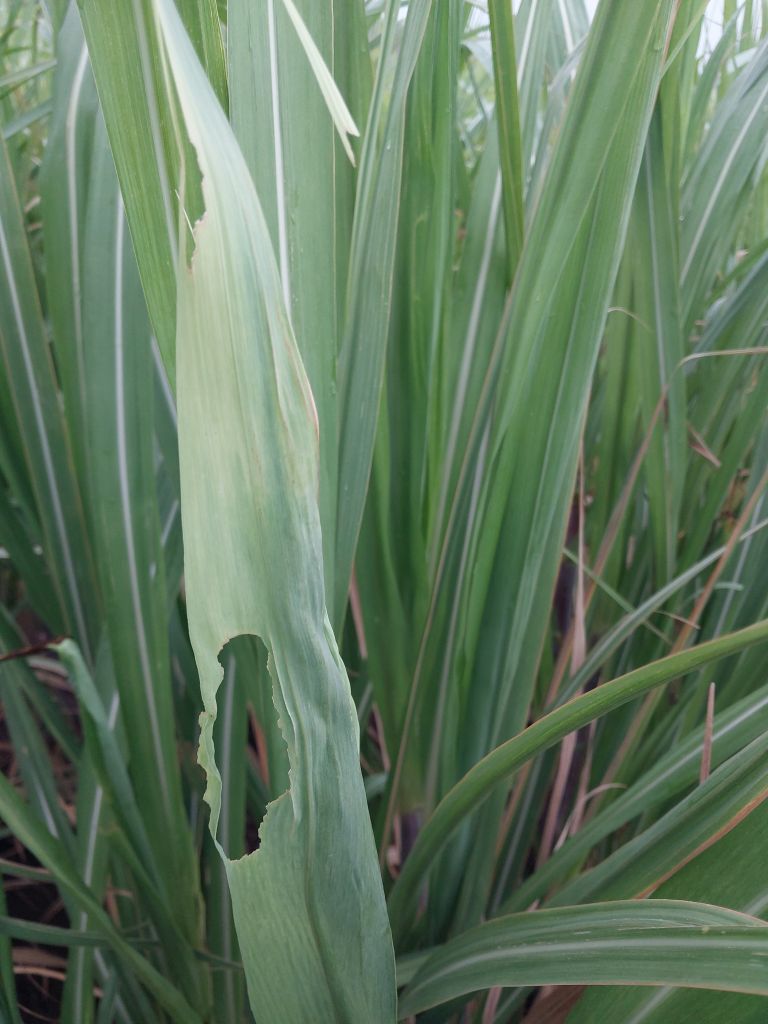
Label: Pokkah Boeng